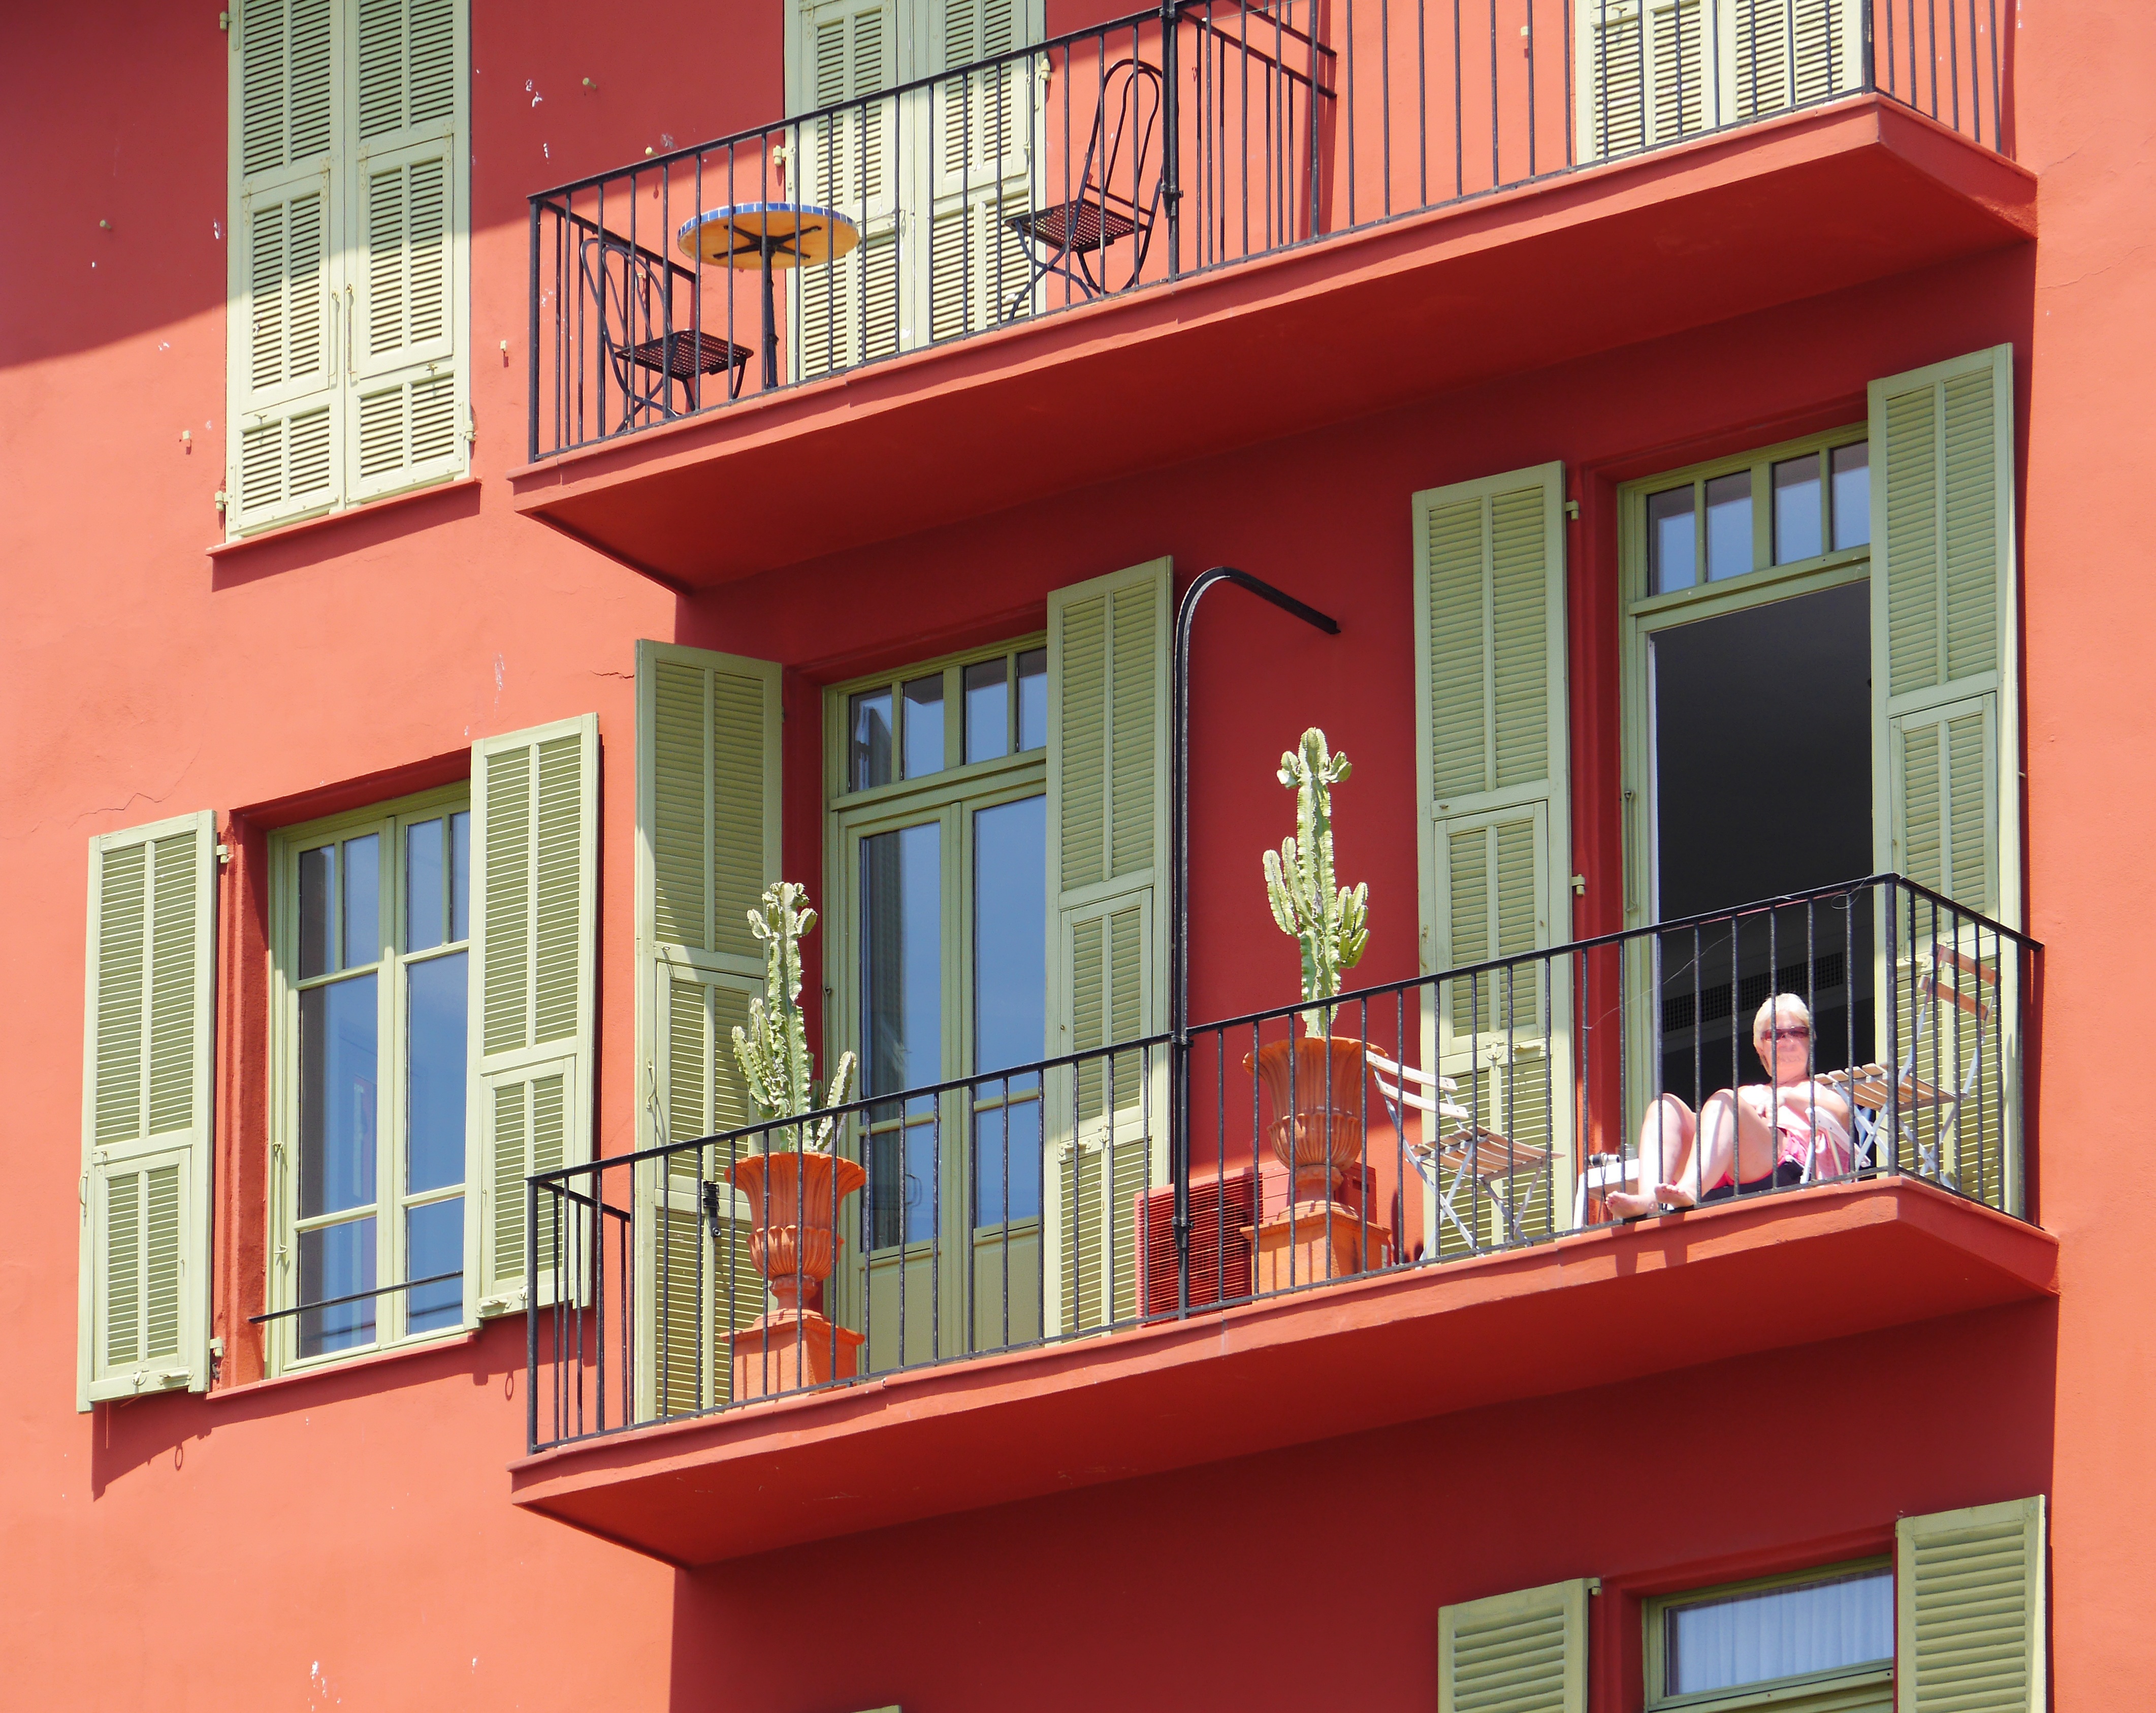
cactus, sun, house, window, home, balcony, red, color, facade, residence, property, apartment, interior design, chairs, balconies, panel shops, south of france, c te d azur, mediteran, dining tables, space on the sun, window covering